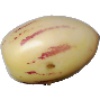
Label: pepino